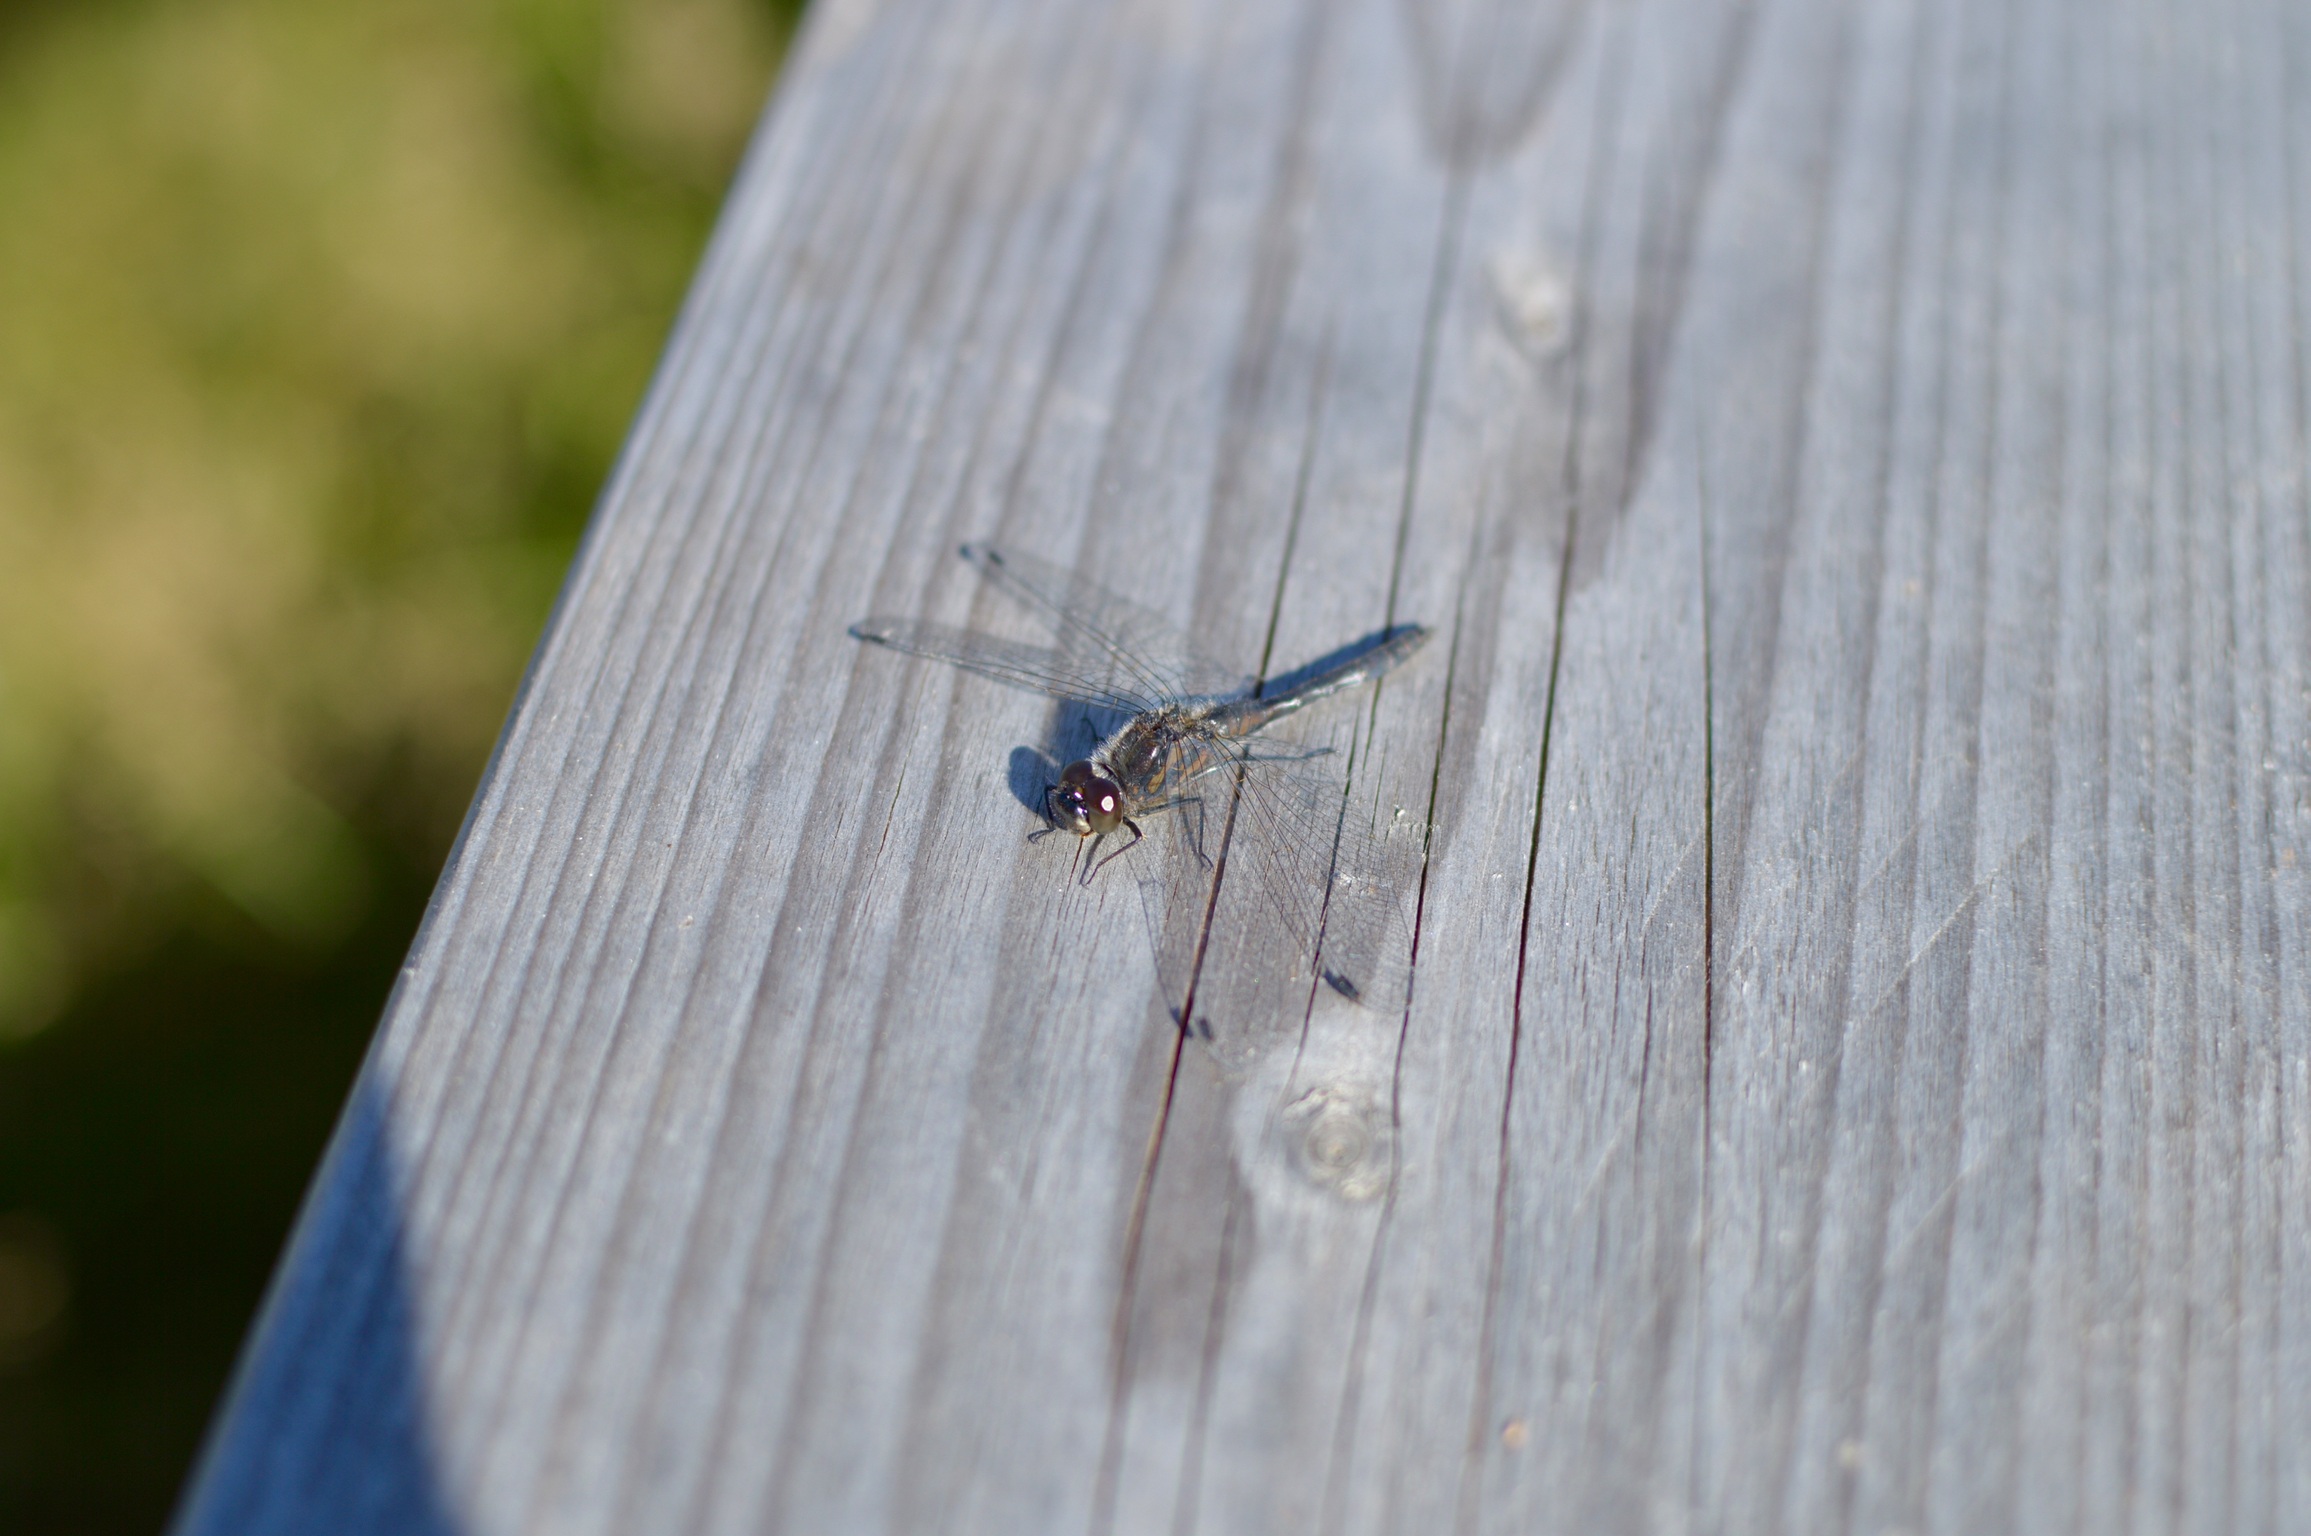
wing, leaf, fly, summer, insect, blue, national park, fauna, invertebrate, close up, dragonfly, pest, macro photography, arthropod